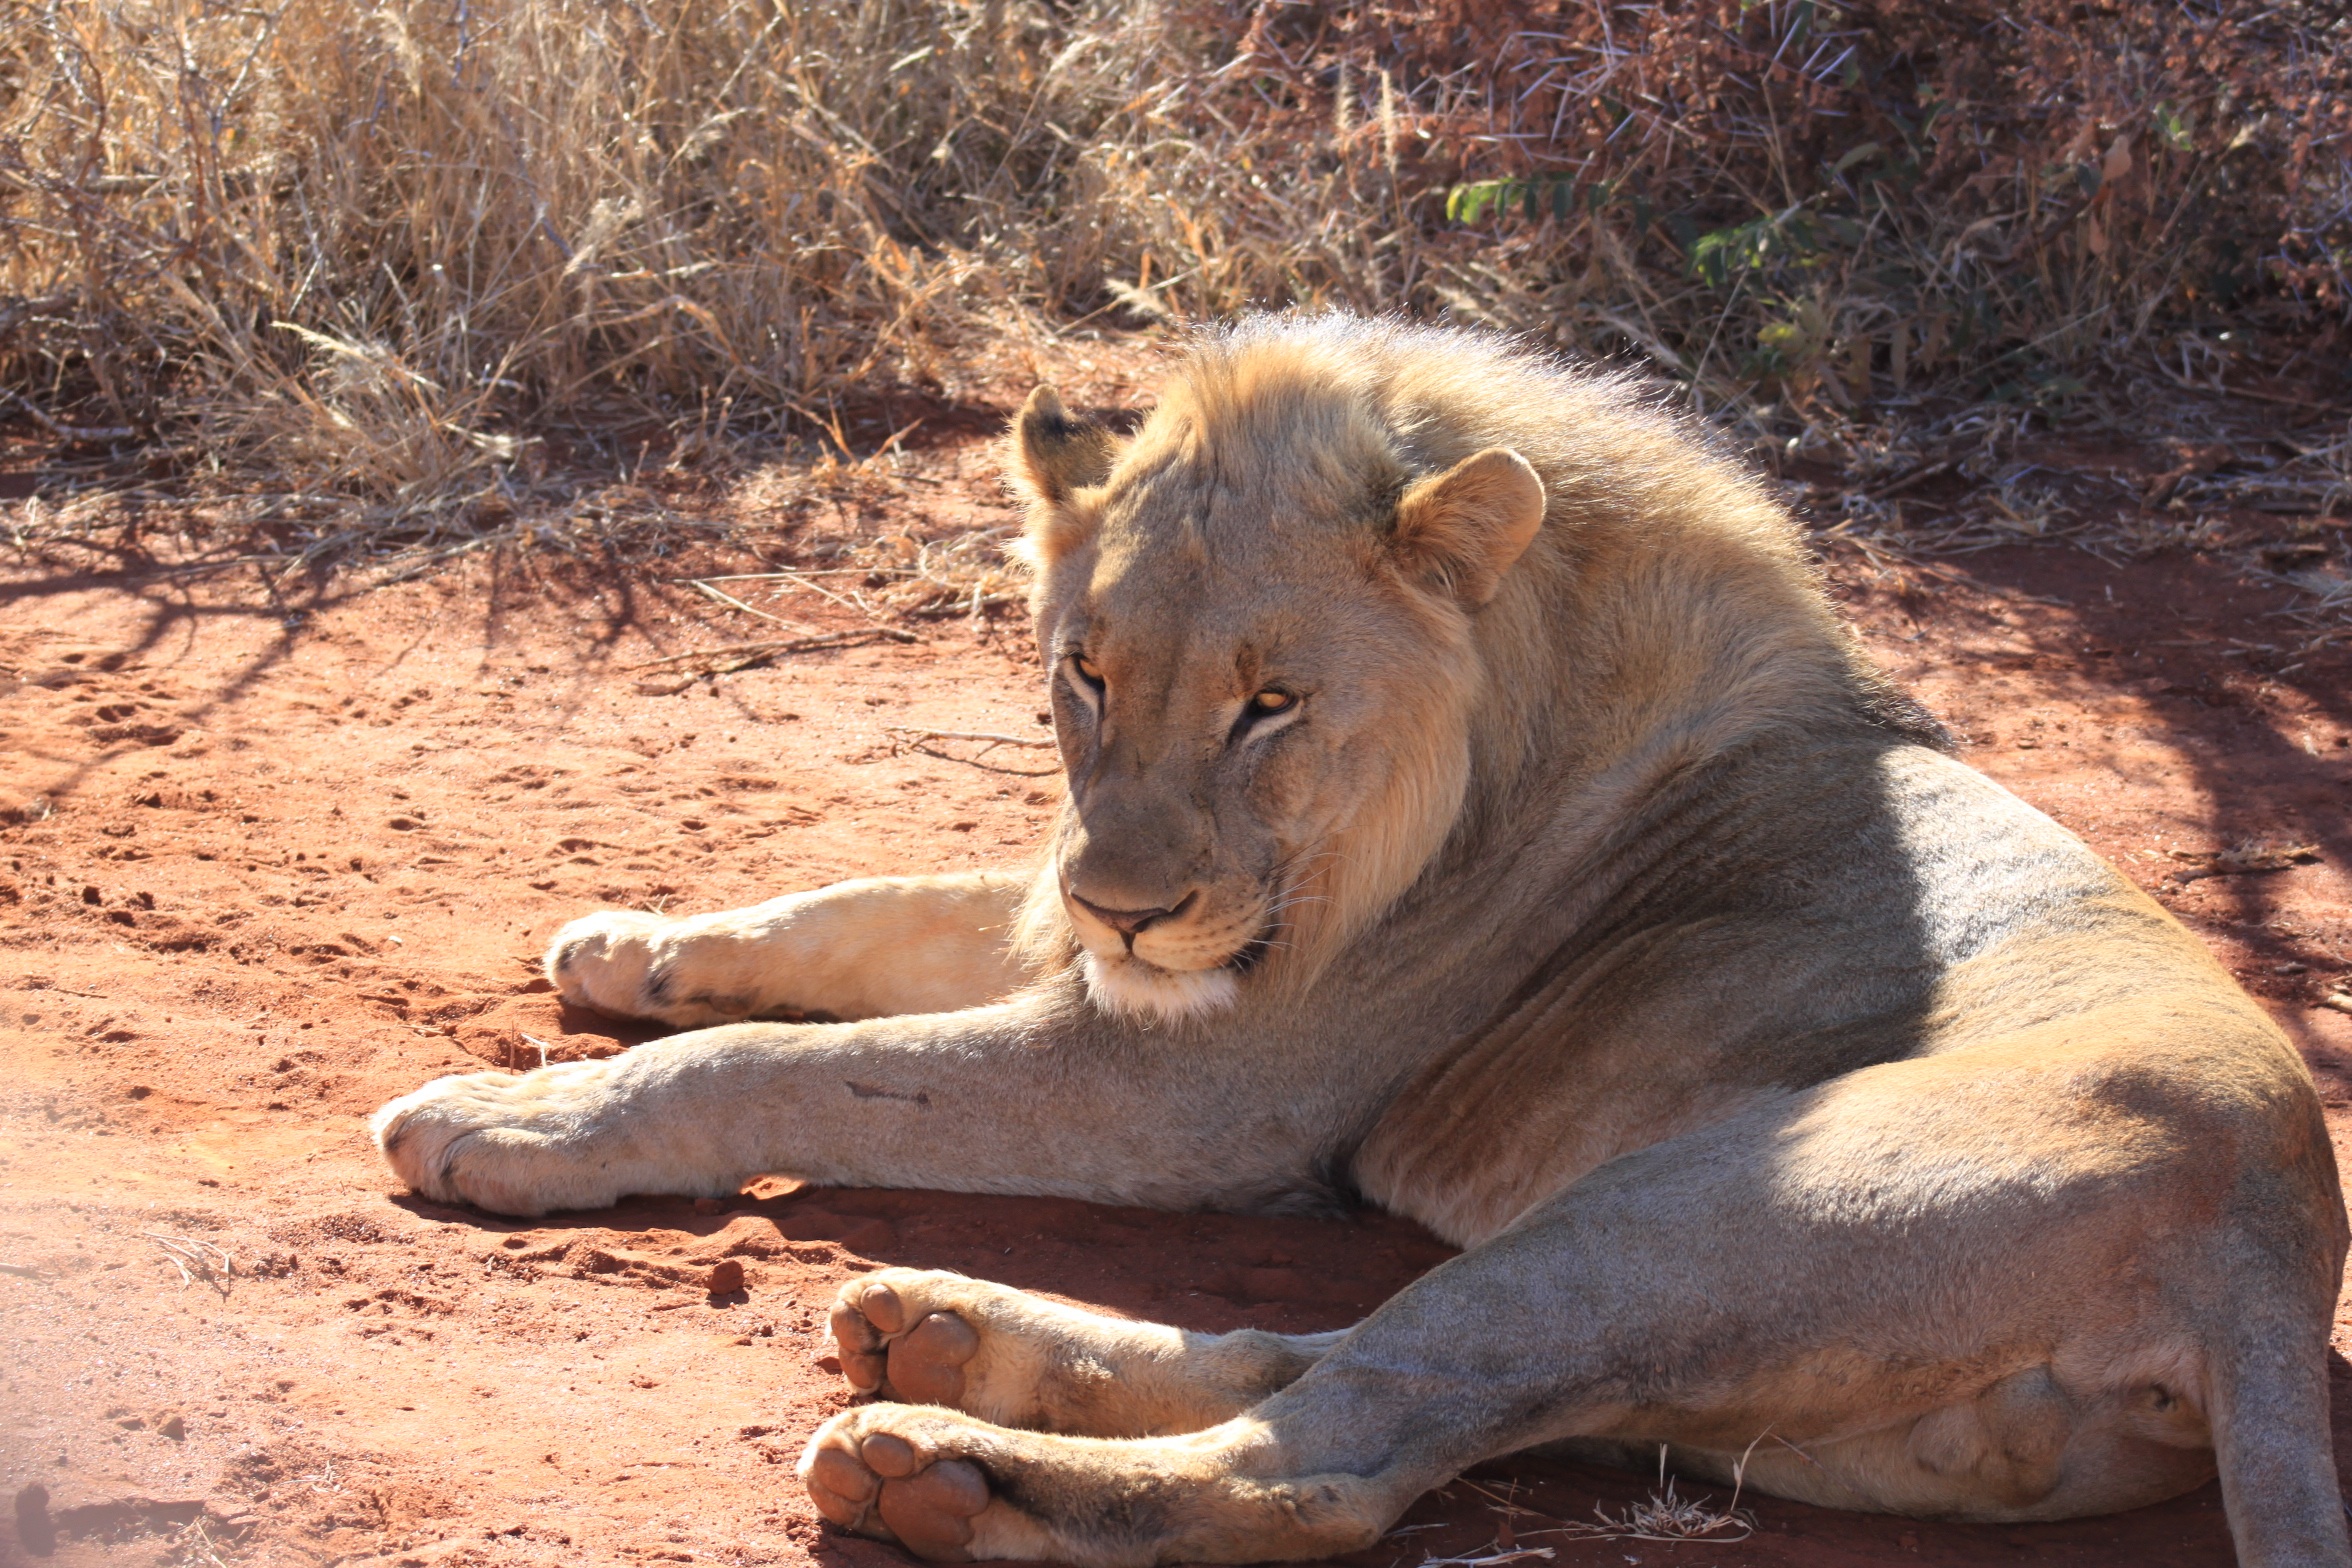
wildlife, zoo, africa, mammal, fauna, lion, safari, big cats, cat like mammal